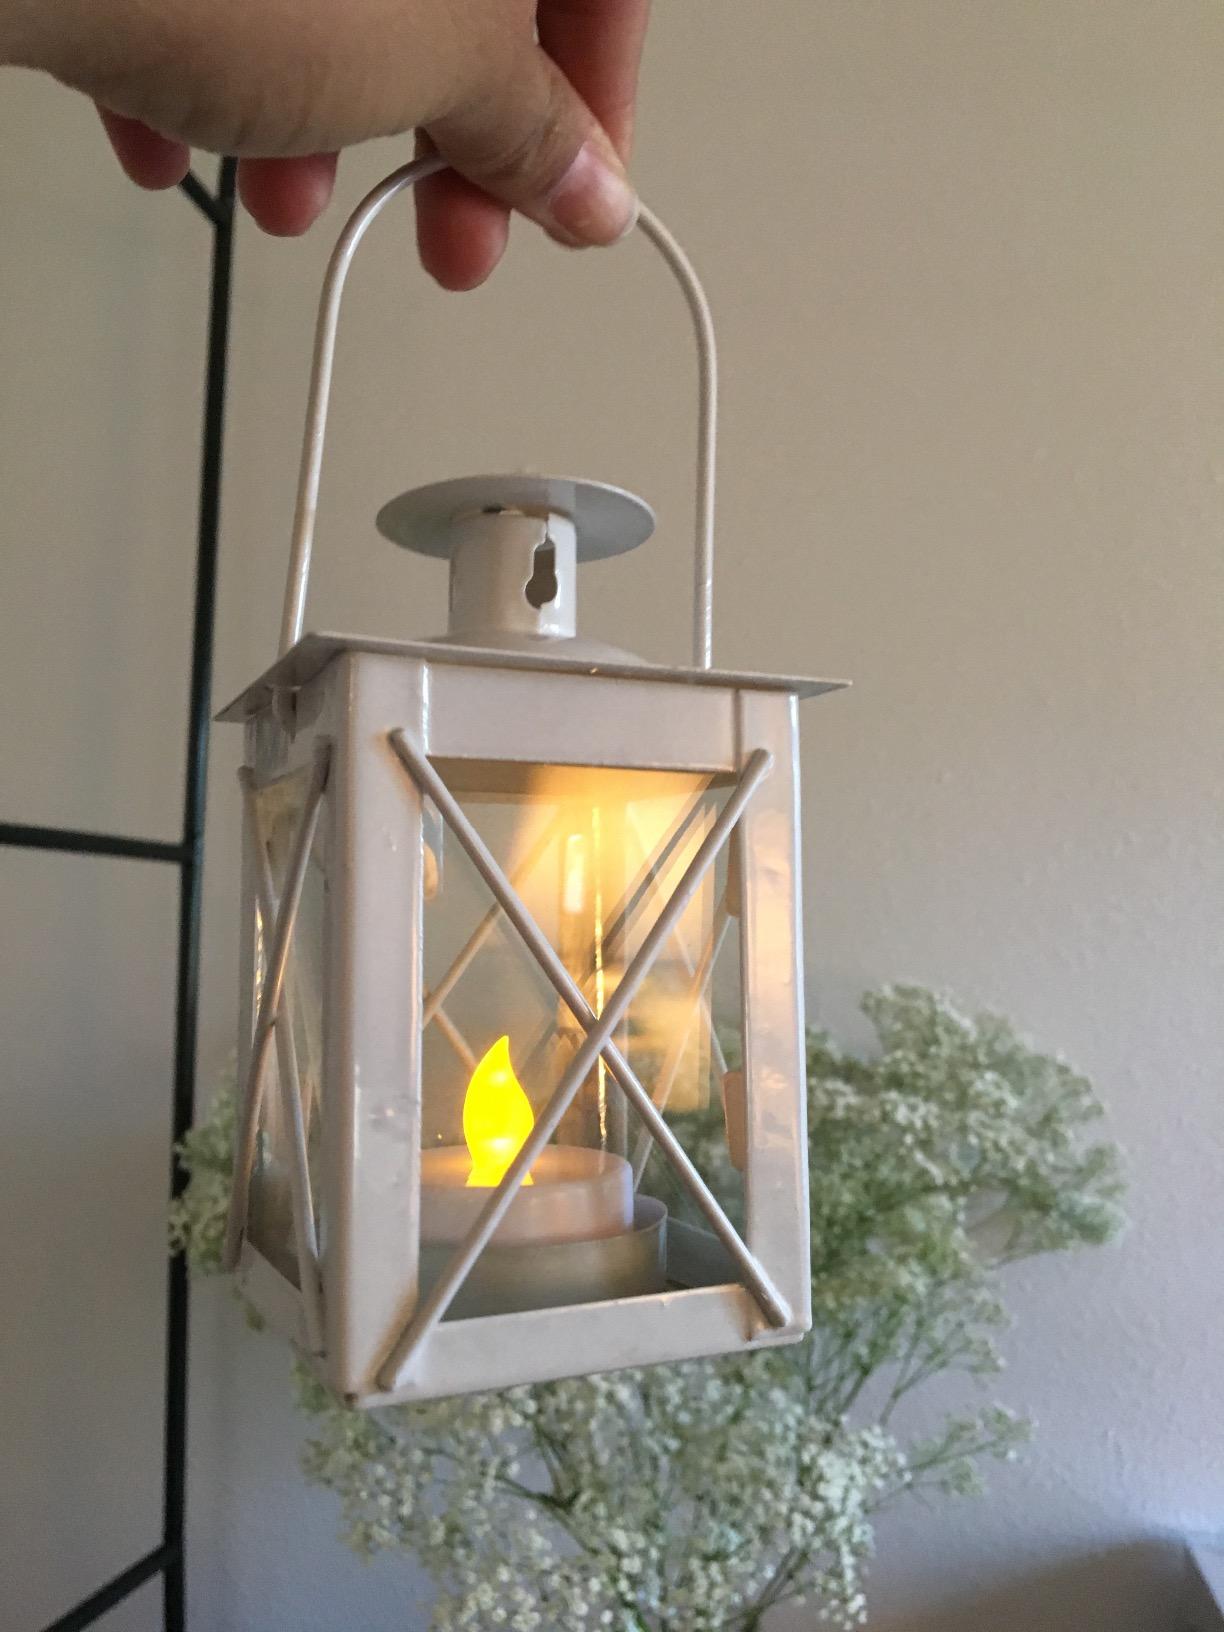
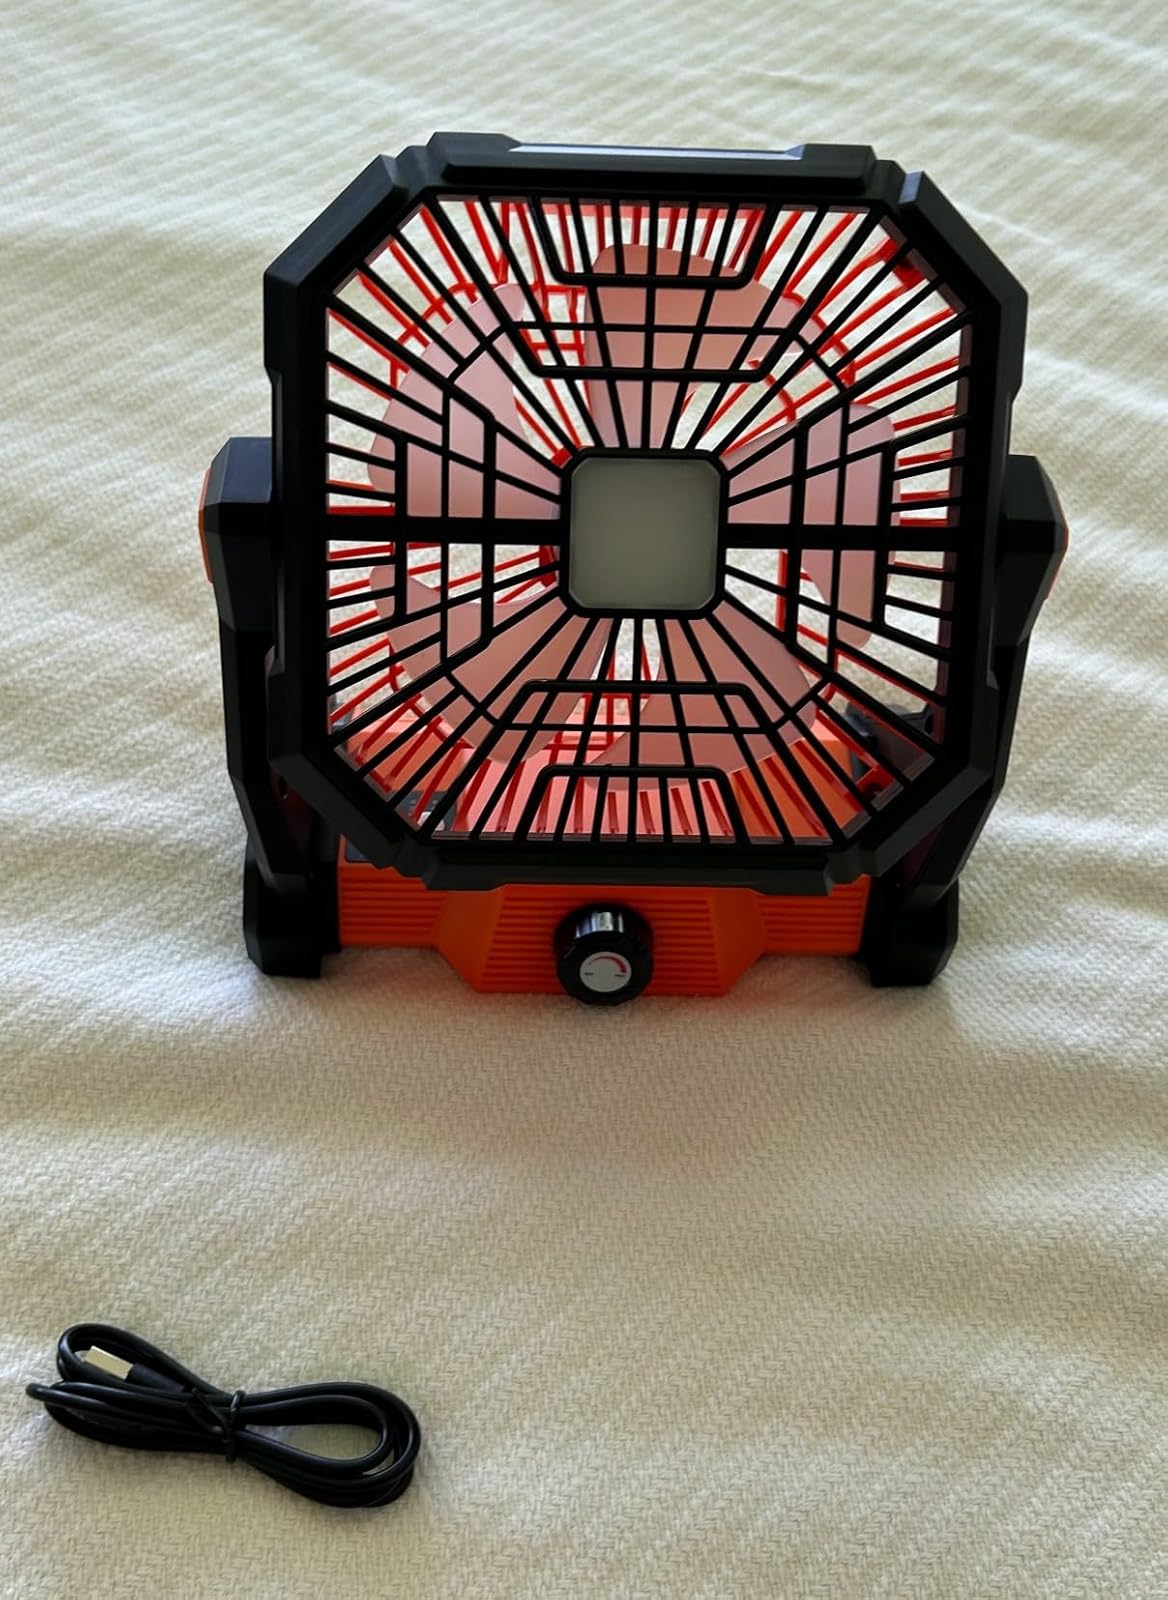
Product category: lantern
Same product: no